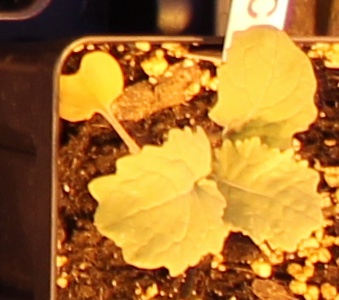
Label: Canola